Worshipful Company of Goldsmiths

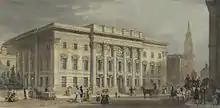
The third and present Goldsmiths' Hall in the late 19th century

The Worshipful Company of Goldsmiths (commonly known as The Goldsmiths' Company and formally styled The Wardens and Commonalty of the Mystery of Goldsmiths of the City of London), is one of the Great Twelve Livery Companies of the City of London, headquartered at Goldsmiths' Hall, London EC2.